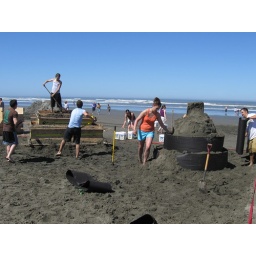
Ocean Shores Sand castle building festival 2008. Happens in Late July